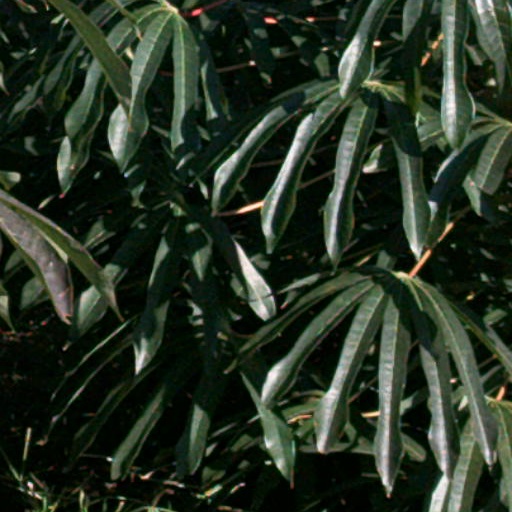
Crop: cassava